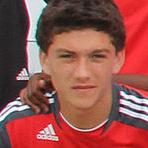
Age: 16